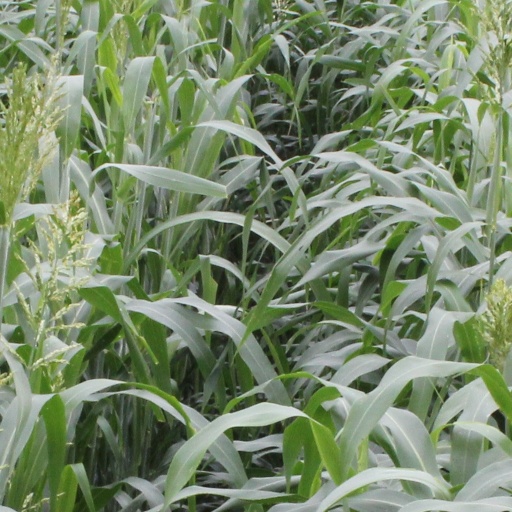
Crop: sorghum